Hidamari no Ki

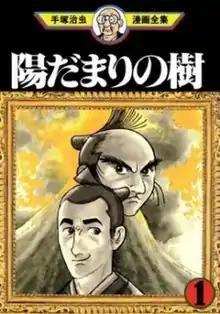
The cover of the first volume of "Hidamari no Ki".

is a Japanese manga series written and illustrated by Osamu Tezuka about a friendship between a samurai and a doctor in the final decade of the Tokugawa Shogunate. "Hidamari no Ki" received the Shogakukan Manga Award in 1984 for general manga.